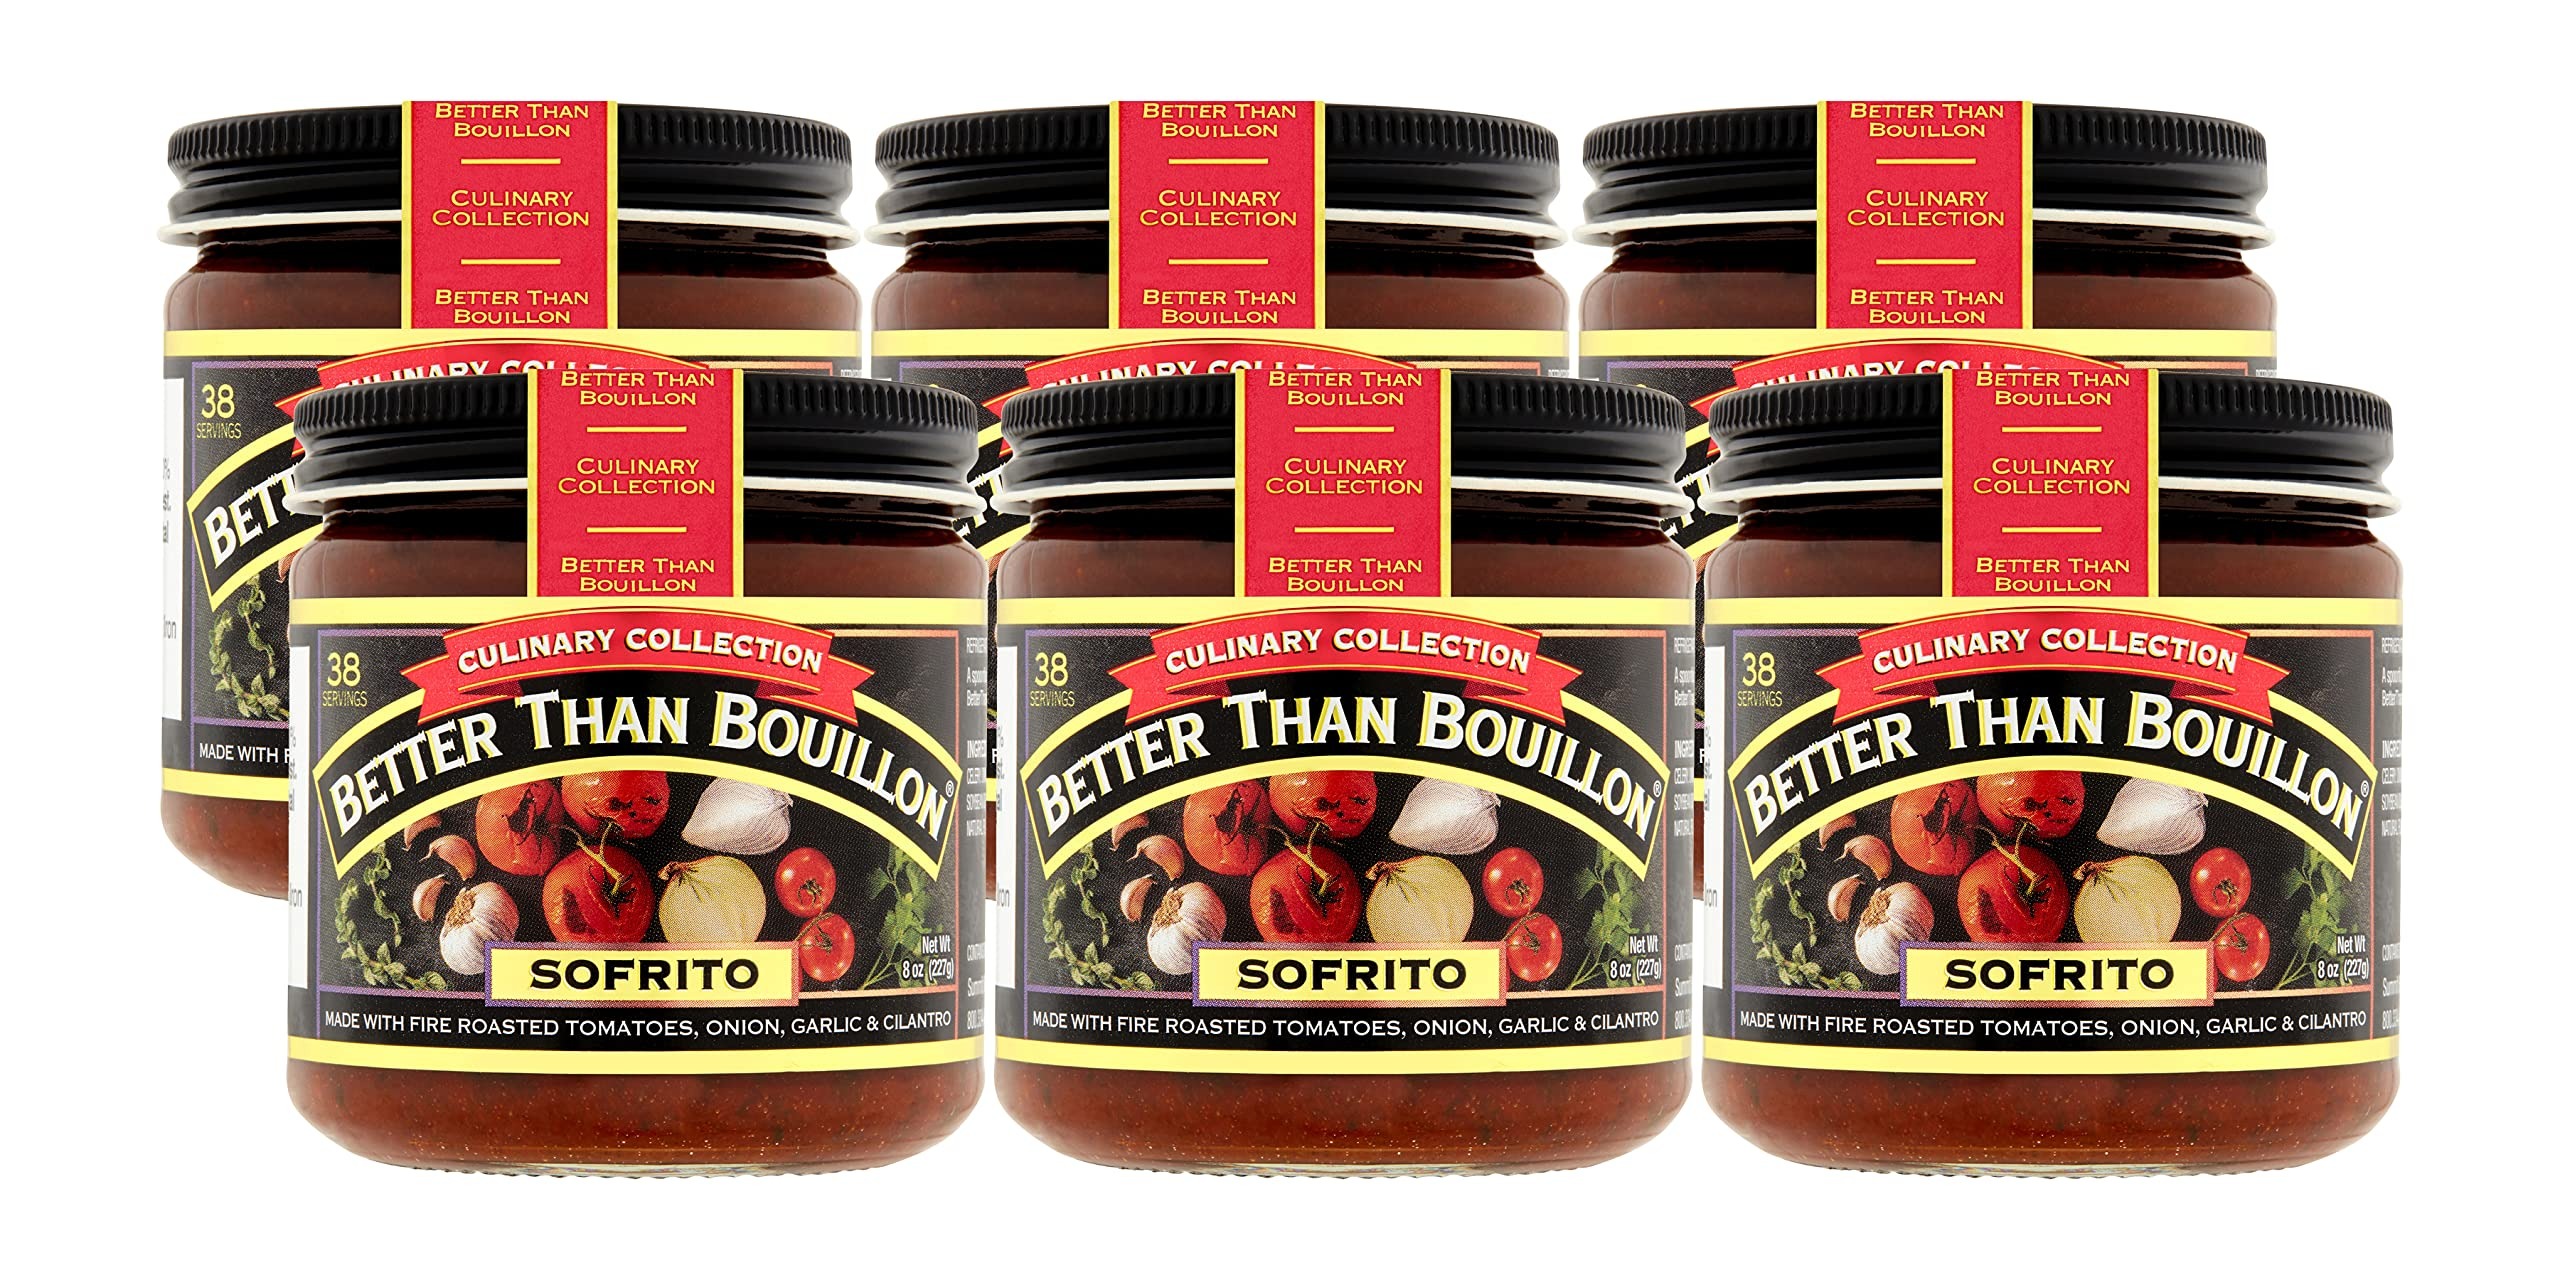
Item Name: Better Than Bouillon Culinary Collection Base, Sofrito Base, Contains 38 Servings Per Jar, 8-Ounce Glass Jar (Pack of 6)
Bullet Point 1: Better Than Bouillon Culinary Collection - Sofrito Base
Bullet Point 2: Made with fire roasted tomatoes, onion, garlic, and cilantro
Bullet Point 3: Each jar contains 38 servings
Bullet Point 4: Use Better Than Bouillon to add bold savory flavors to salsas, stews, beans, rice, and more
Bullet Point 5: Better Than Bouillon bases spoon easily right out of the jar so you can add just the right amount for any recipe
Product Description: Add an exciting aromatic dimension to your next dish with Better Than Bouillon Culinary Collection Sofrito Base. Made with fire roasted tomatoes, onion, garlic, and cilantro, this base is sure to bring bold savory flavors to salsas, stews, beans, rice, and more! Plus, the base spoons easily right out of the jar so you can add just the right amount for any recipe. Perfect for chefs of any skill level who like experimenting with bold flavor combinations, our Culinary Collection is sure to make a delicious addition to your kitchen creations.
Value: 48.0
Unit: Ounce

Price: 17.28